Heatherdale, Victoria

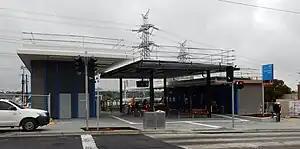
Heatherdale railway station in February 2017

Heatherdale is a neighbourhood of Mitcham, in Melbourne's eastern suburbs, centred on the Heatherdale railway station, on the Lilydale and Belgrave railway lines. It is in the local government area of the City of Whitehorse.